Agnès Thurnauer

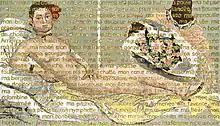
"Olympia #2" (2012)

In 2013, Thurnauer was invited by Yale University to participate in an exhibition celebrating the 150th anniversary of two masterpieces by Édouard Manet ("Olympia" and "Le Déjeuner sur l'herbe", 1863). Thurnauer contributed the painting "Olympia#2", which features a rendition of Manet's Olympia with textual terms of endearment superimposed upon the image. Thurnauer was also a speaker at the associated conference.